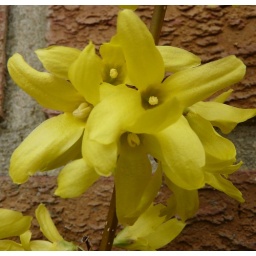
forsythia against the wall spring flowers 087